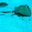
Label: ray